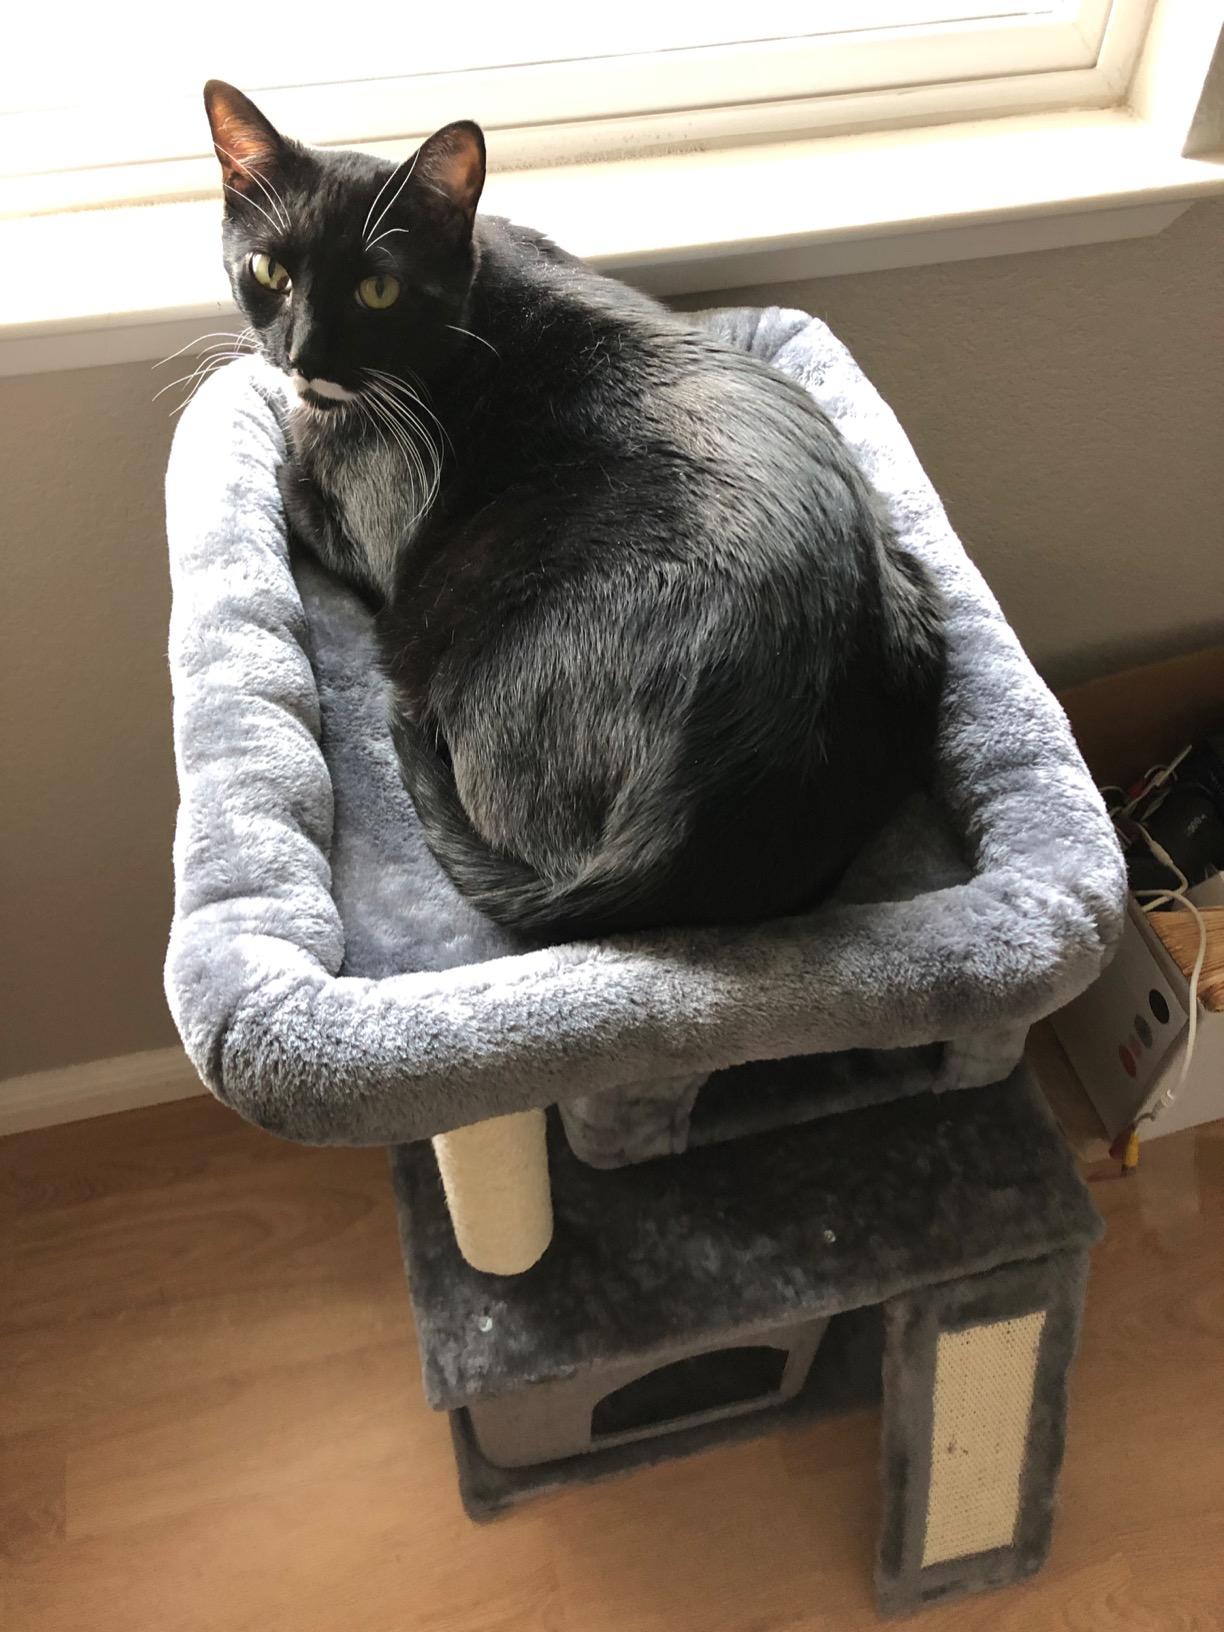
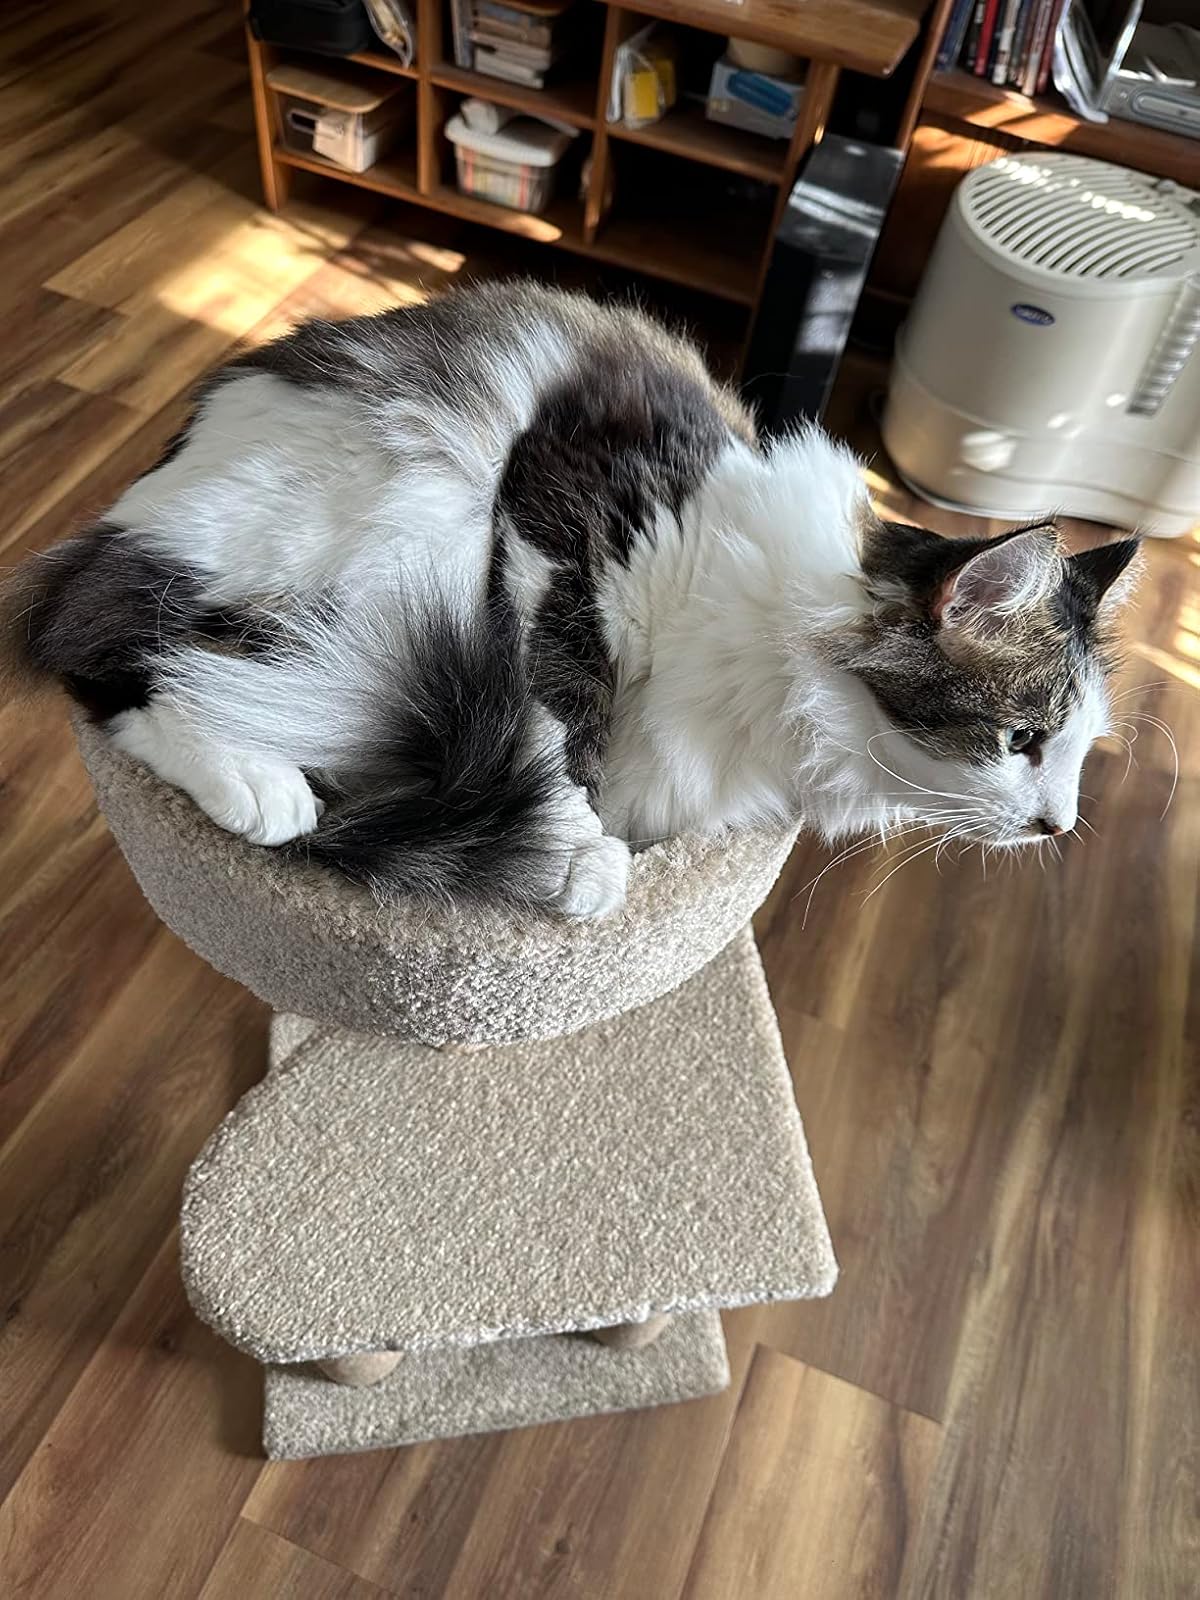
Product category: items_cat tree
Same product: no